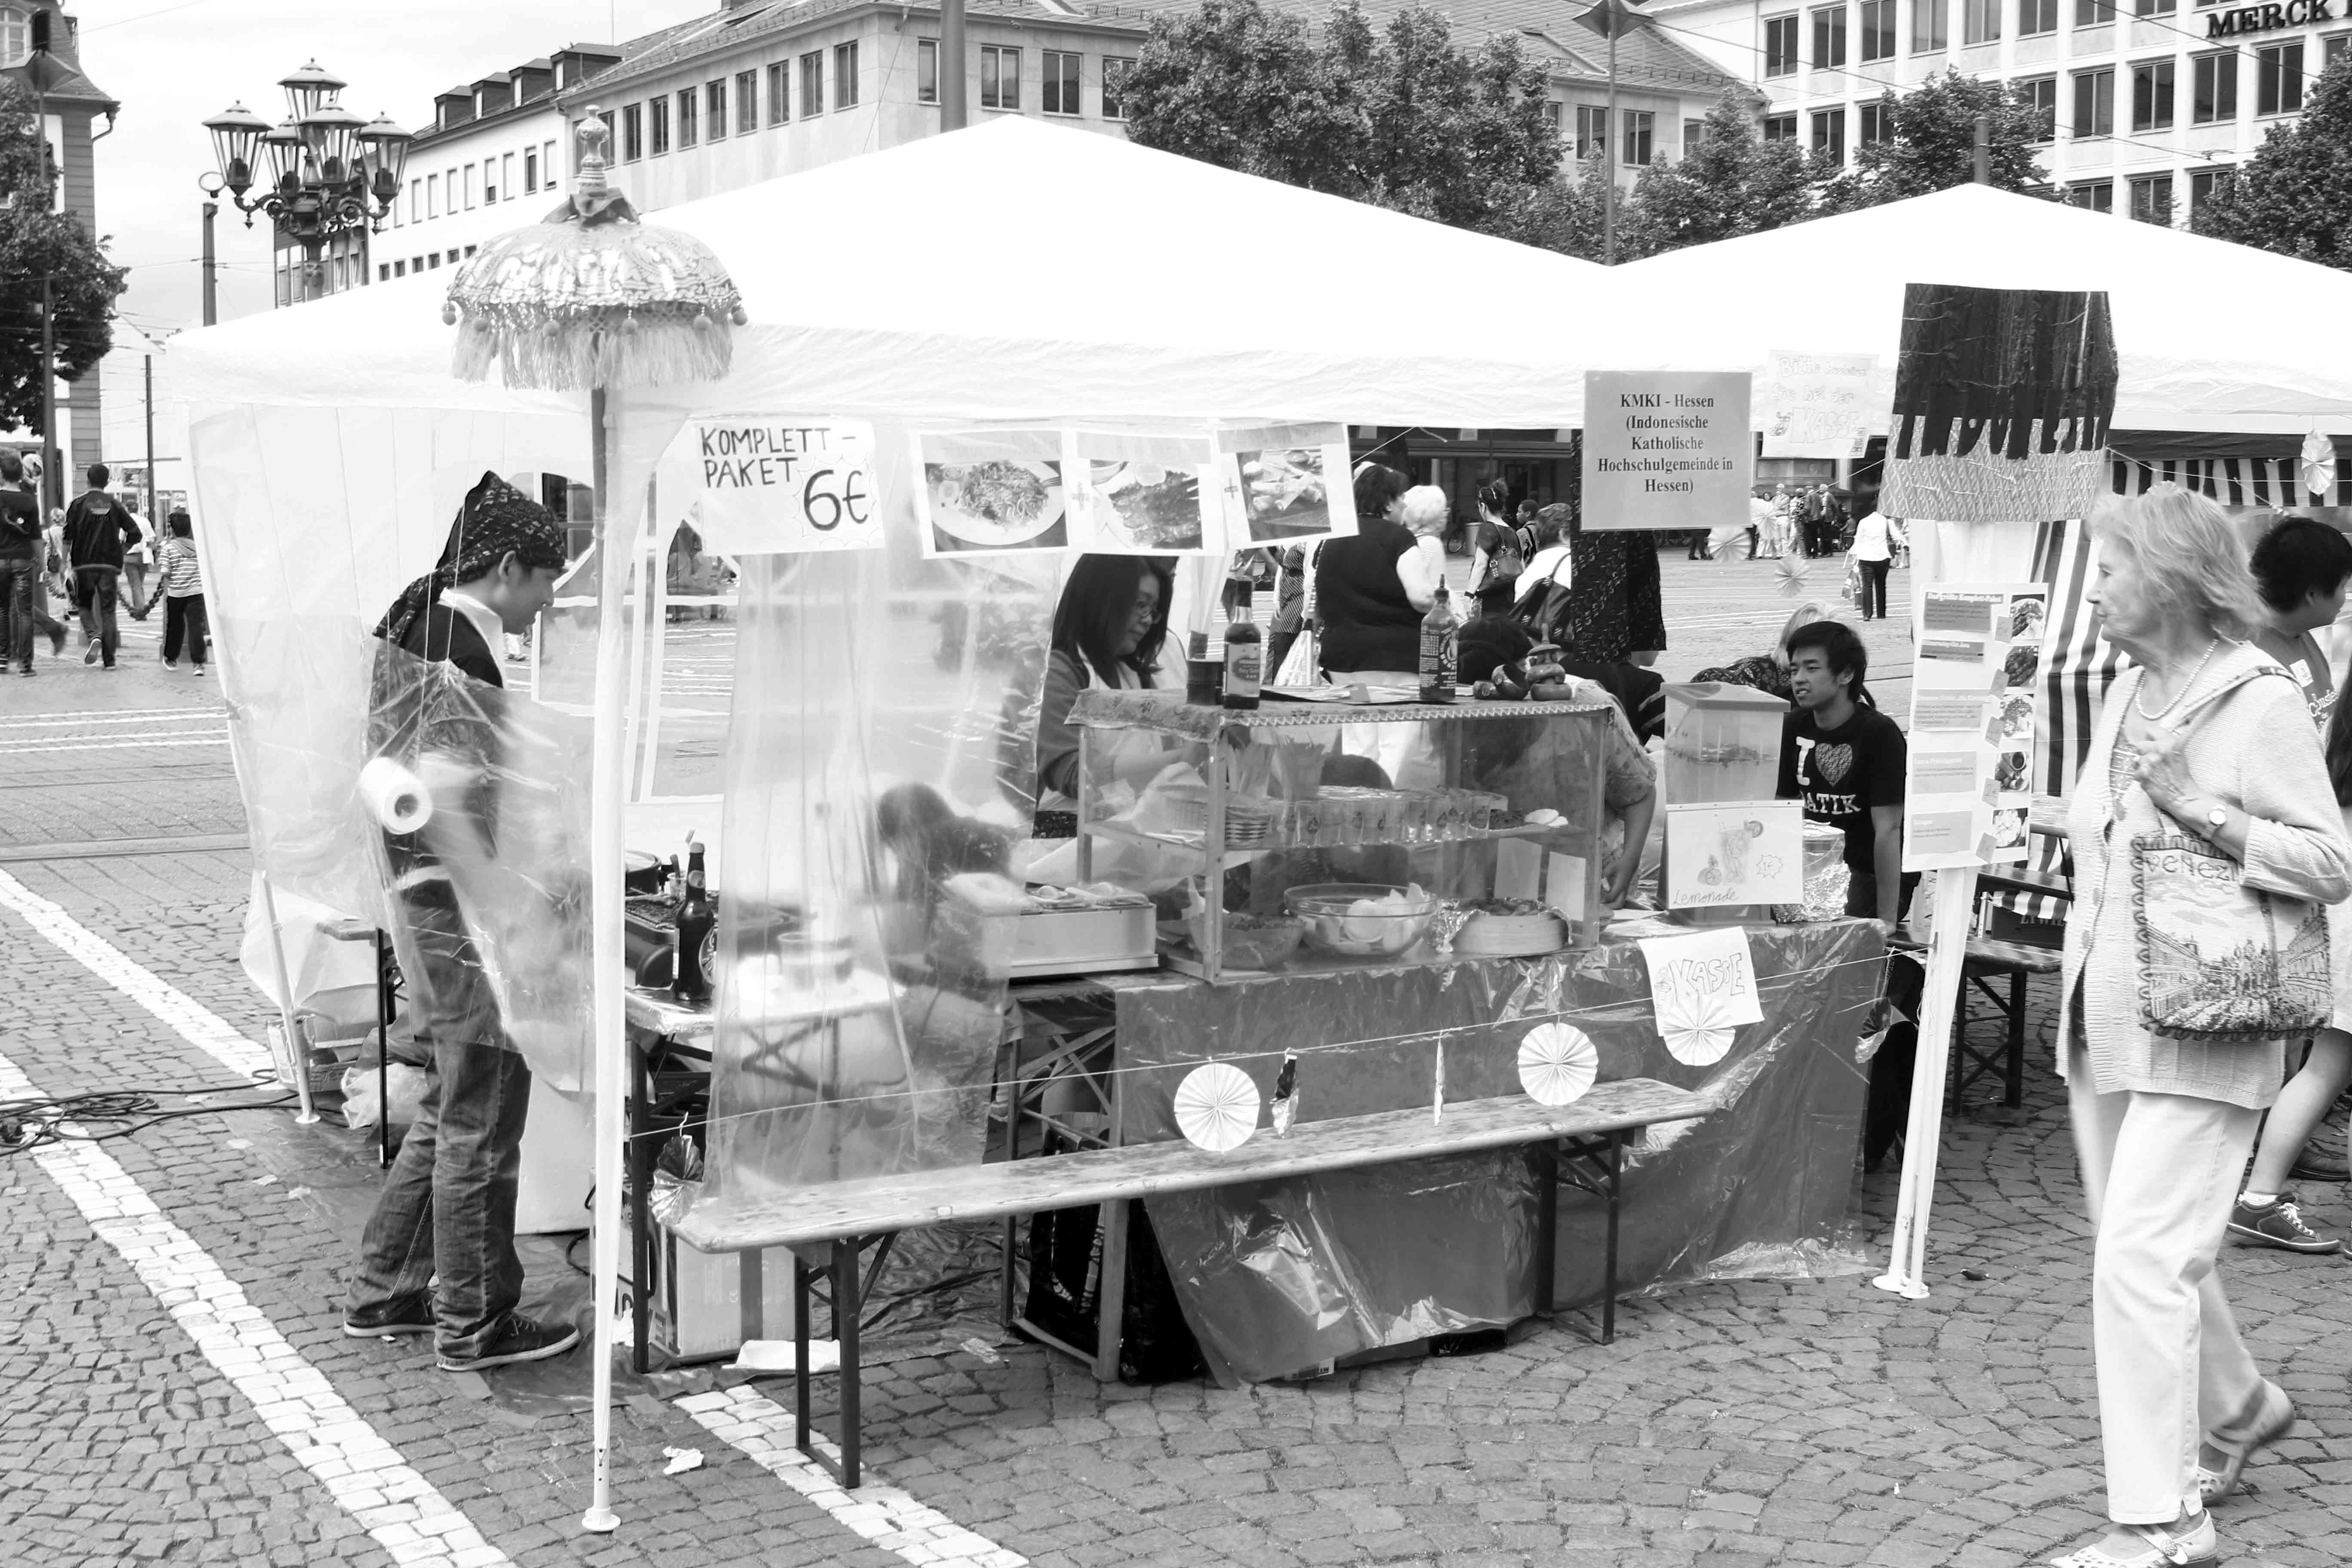
black and white, road, street, monochrome, burger, bw, blackandwhite, blackwhite, festival, infrastructure, photograph, germany, alemania, allemagne, sw, schwarzweiss, history, schwarzweis, fair, germania, hesse, hassia, hessen, schwarzweissfotografie, schwarzweisfotografie, darmstadt, feast, citizen, strassenfest, brgerfest, citizensfestival, strasenfest, citizensfair, citizensfeast, monochrome photography